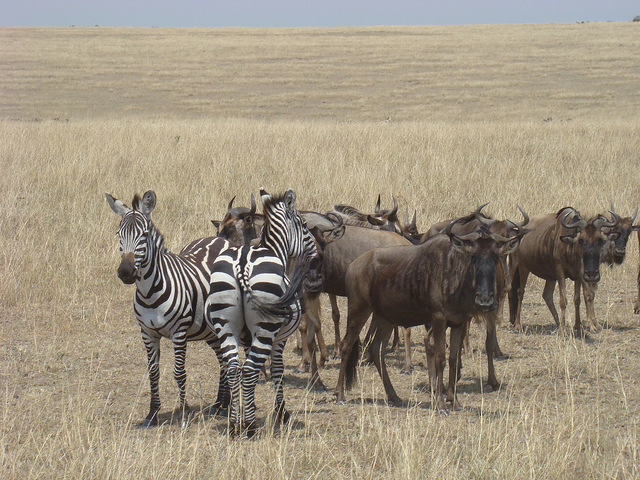
user: Given an image and a question. Answer the question in a short answer. Question: What breed of zebra is this? Short Answer:
assistant: plain zebra